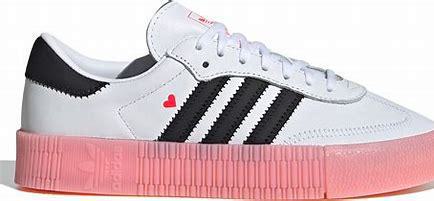
Brand: adidas
Model: Sambarose Skate